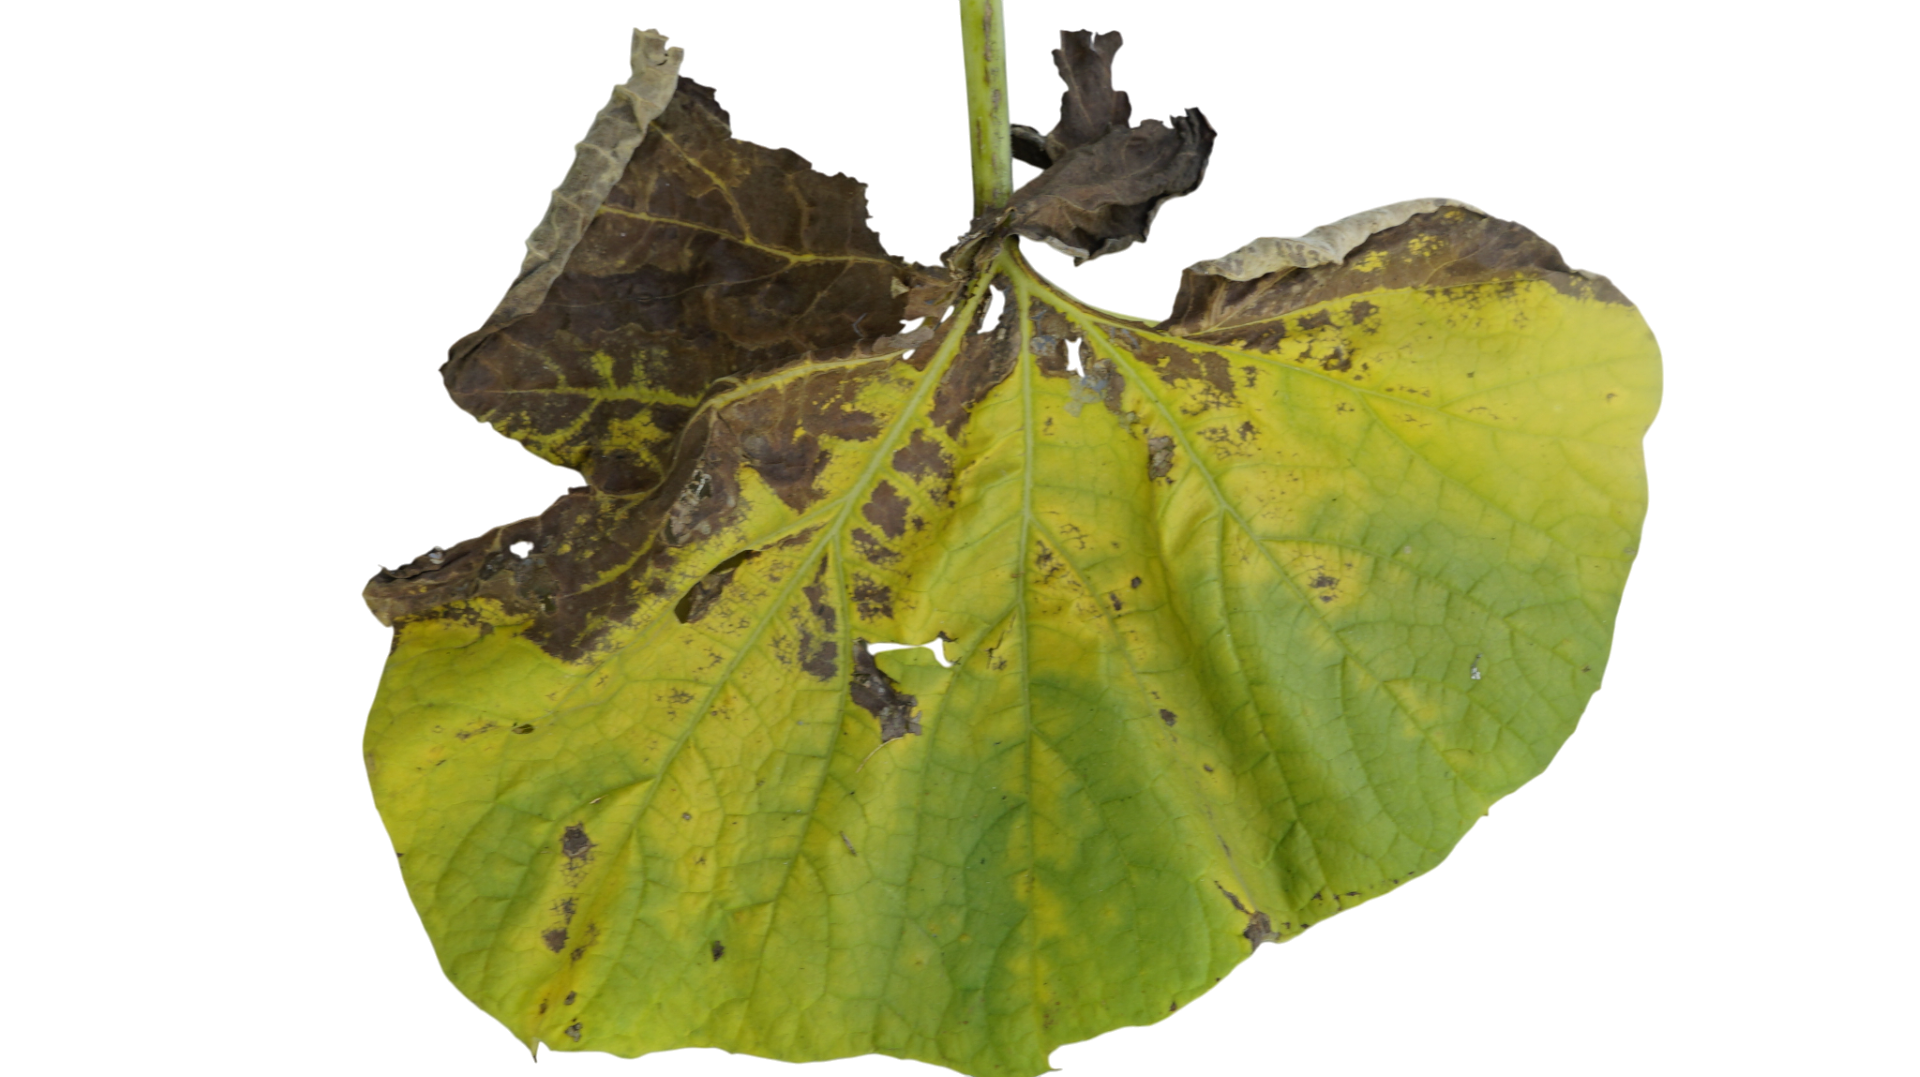
Crop: Bottle Gourd
Label: Downy_Mildew